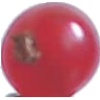
Label: Redcurrant 1